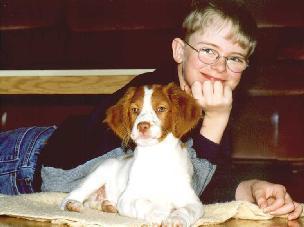
Brittany_spaniel